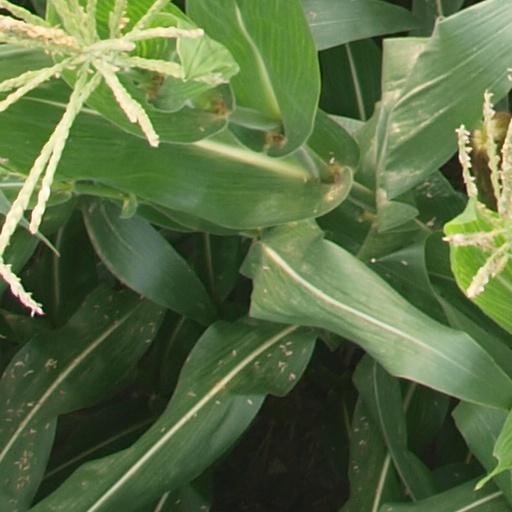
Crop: maize; corn